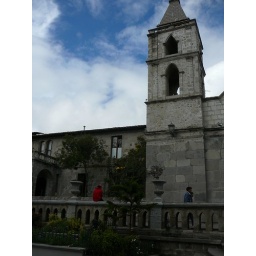
The church tower in Pujili